Thomas Garnier (dean of Winchester)

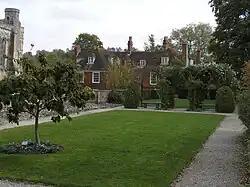
The Dean Garnier Garden in Winchester.

Thomas Garnier was born in Rookesbury, Hampshire, on 26 February 1776, the son of George Charles (1739–1819) and Margaret Garnier (d. 1807); his family was of Huguenot origin. He was educated at Hyde Abbey School and matriculated at Worcester College, Oxford, in 1793; he became a Fellow of All Souls College and graduated BCL 1800 and DCL 1850. He was appointed Rector of Bishopstoke, Hampshire, in 1807, retaining this with the deanery.